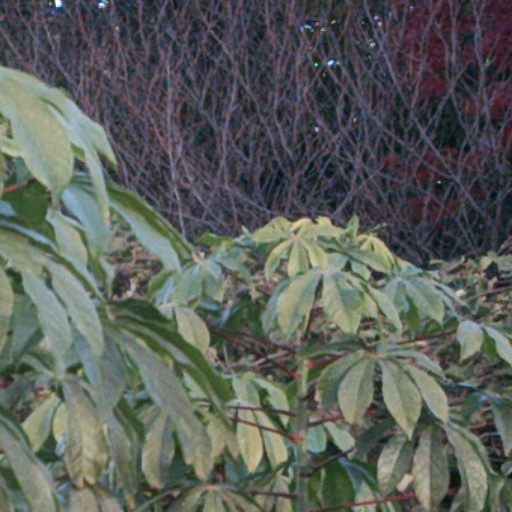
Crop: cassava